Goodwood Festival of Speed

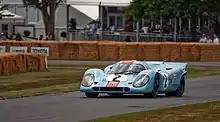
1970 Porsche 917 going up the hill at the 2019 Goodwood Festival of Speed

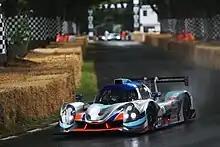
2014–2018 vintage Ligier JS P3 at the 2019 Goodwood Festival of Speed

The Arena is a new for 2019 attraction that showcases drifting and stunt driving. It is a large tarmac area that used to contain the Michelin Supercar Paddock, with 2 barrel donuts and 2 wall rides with a large viewing area just above the drift paddock. Spectators can watch stunt shows throughout the course of the day, the drift competition, and the hillclimb shootout on the big screen.